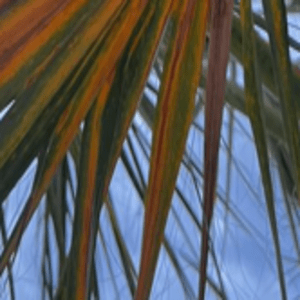
Label: Manganese Deficiency